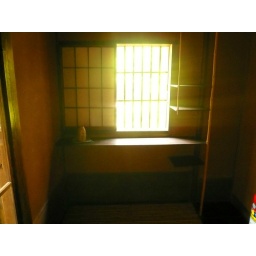
Light with bright outside enters through the window (paper over a wooden frame)I love it this dim light.